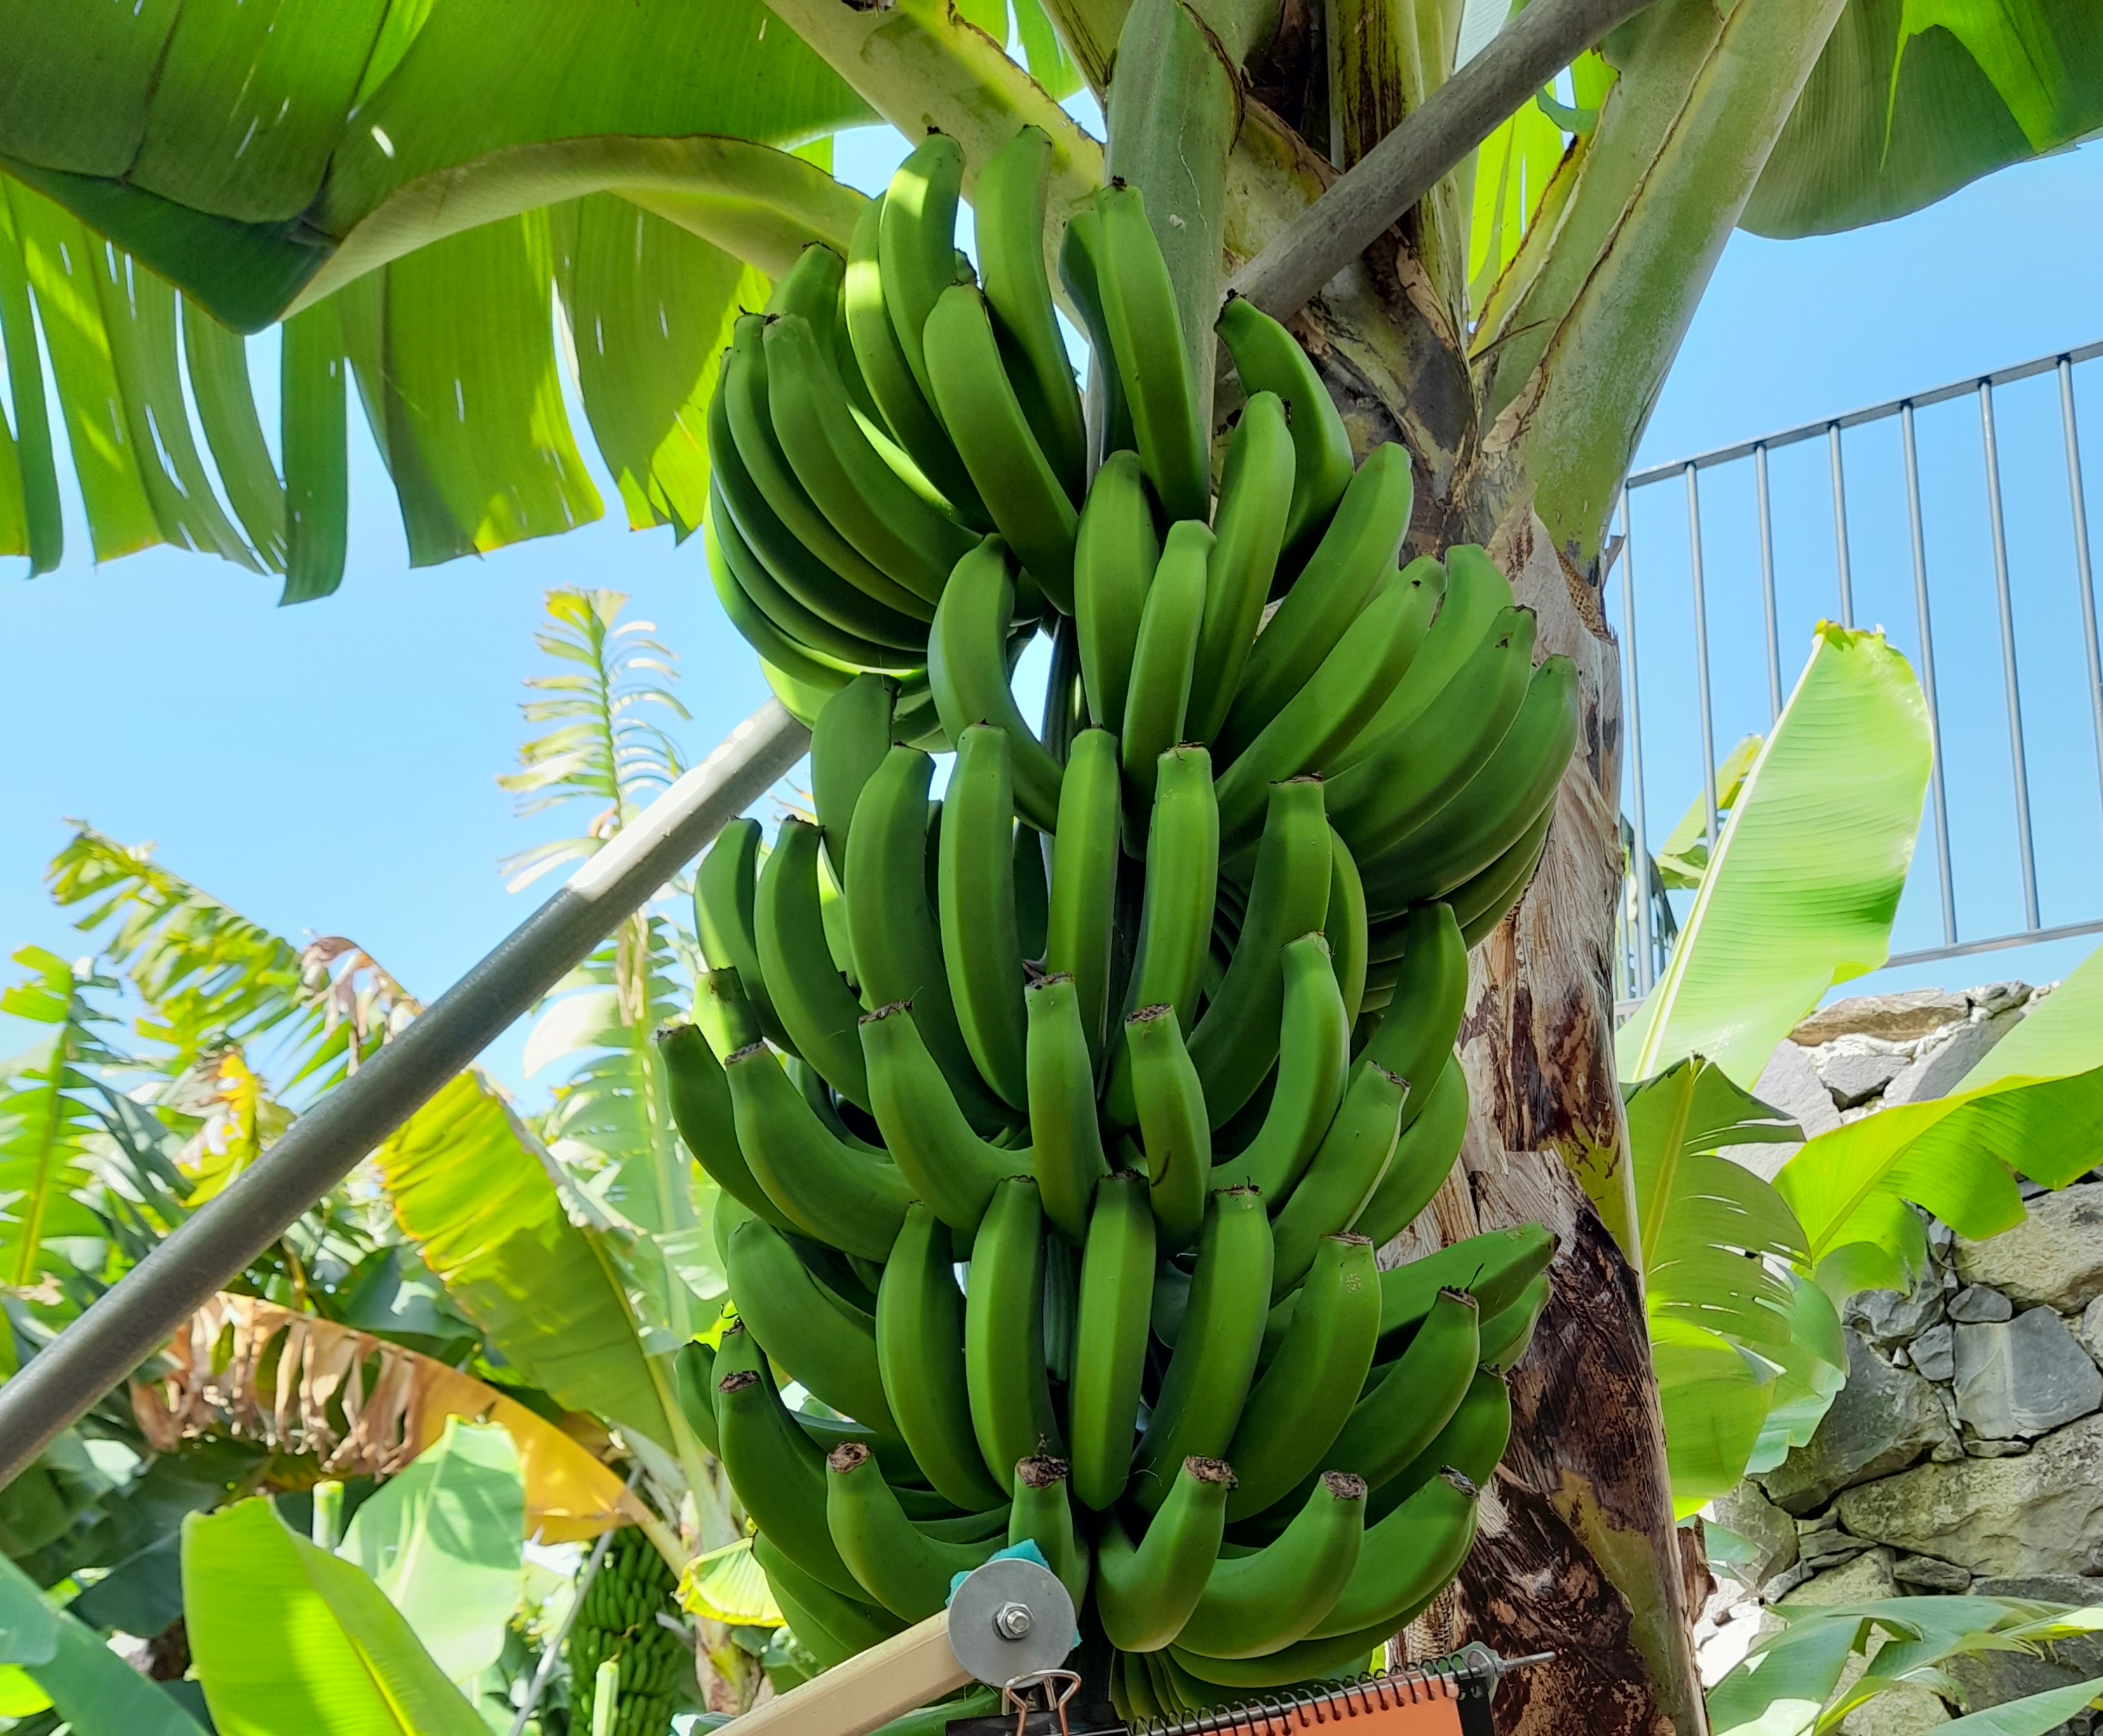
Label: Keep